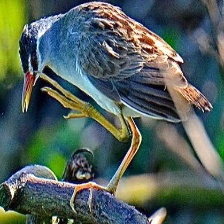
Species: WHITE BROWED CRAKE
Scientific name: AMAURORNIS CINEREA